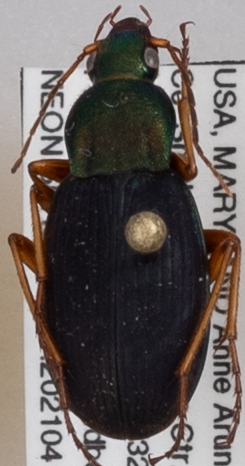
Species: Chlaenius aestivus
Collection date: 2021-04-15
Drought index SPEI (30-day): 0.1
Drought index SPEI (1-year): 2.09
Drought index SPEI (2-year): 1.45